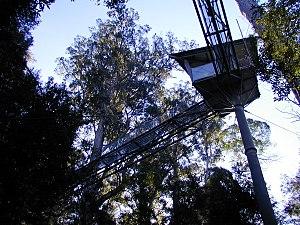
Un chemin des cimes, appelé également parfois chemin suspendu ou chemin dans la canopée, ce dernier par traduction littérale de l'anglais canopy walkway ou treetop walkway, est un itinéraire surélevé traversant une forêt, permettant à des visiteurs de découvrir les arbres d'un point de vue inhabituel. Il peut être associé à un sentier d'interprétation ainsi qu'à un parcours acrobatique en hauteur, mais n'a pas pour fonction primordiale une activité culturelle ni sportive.